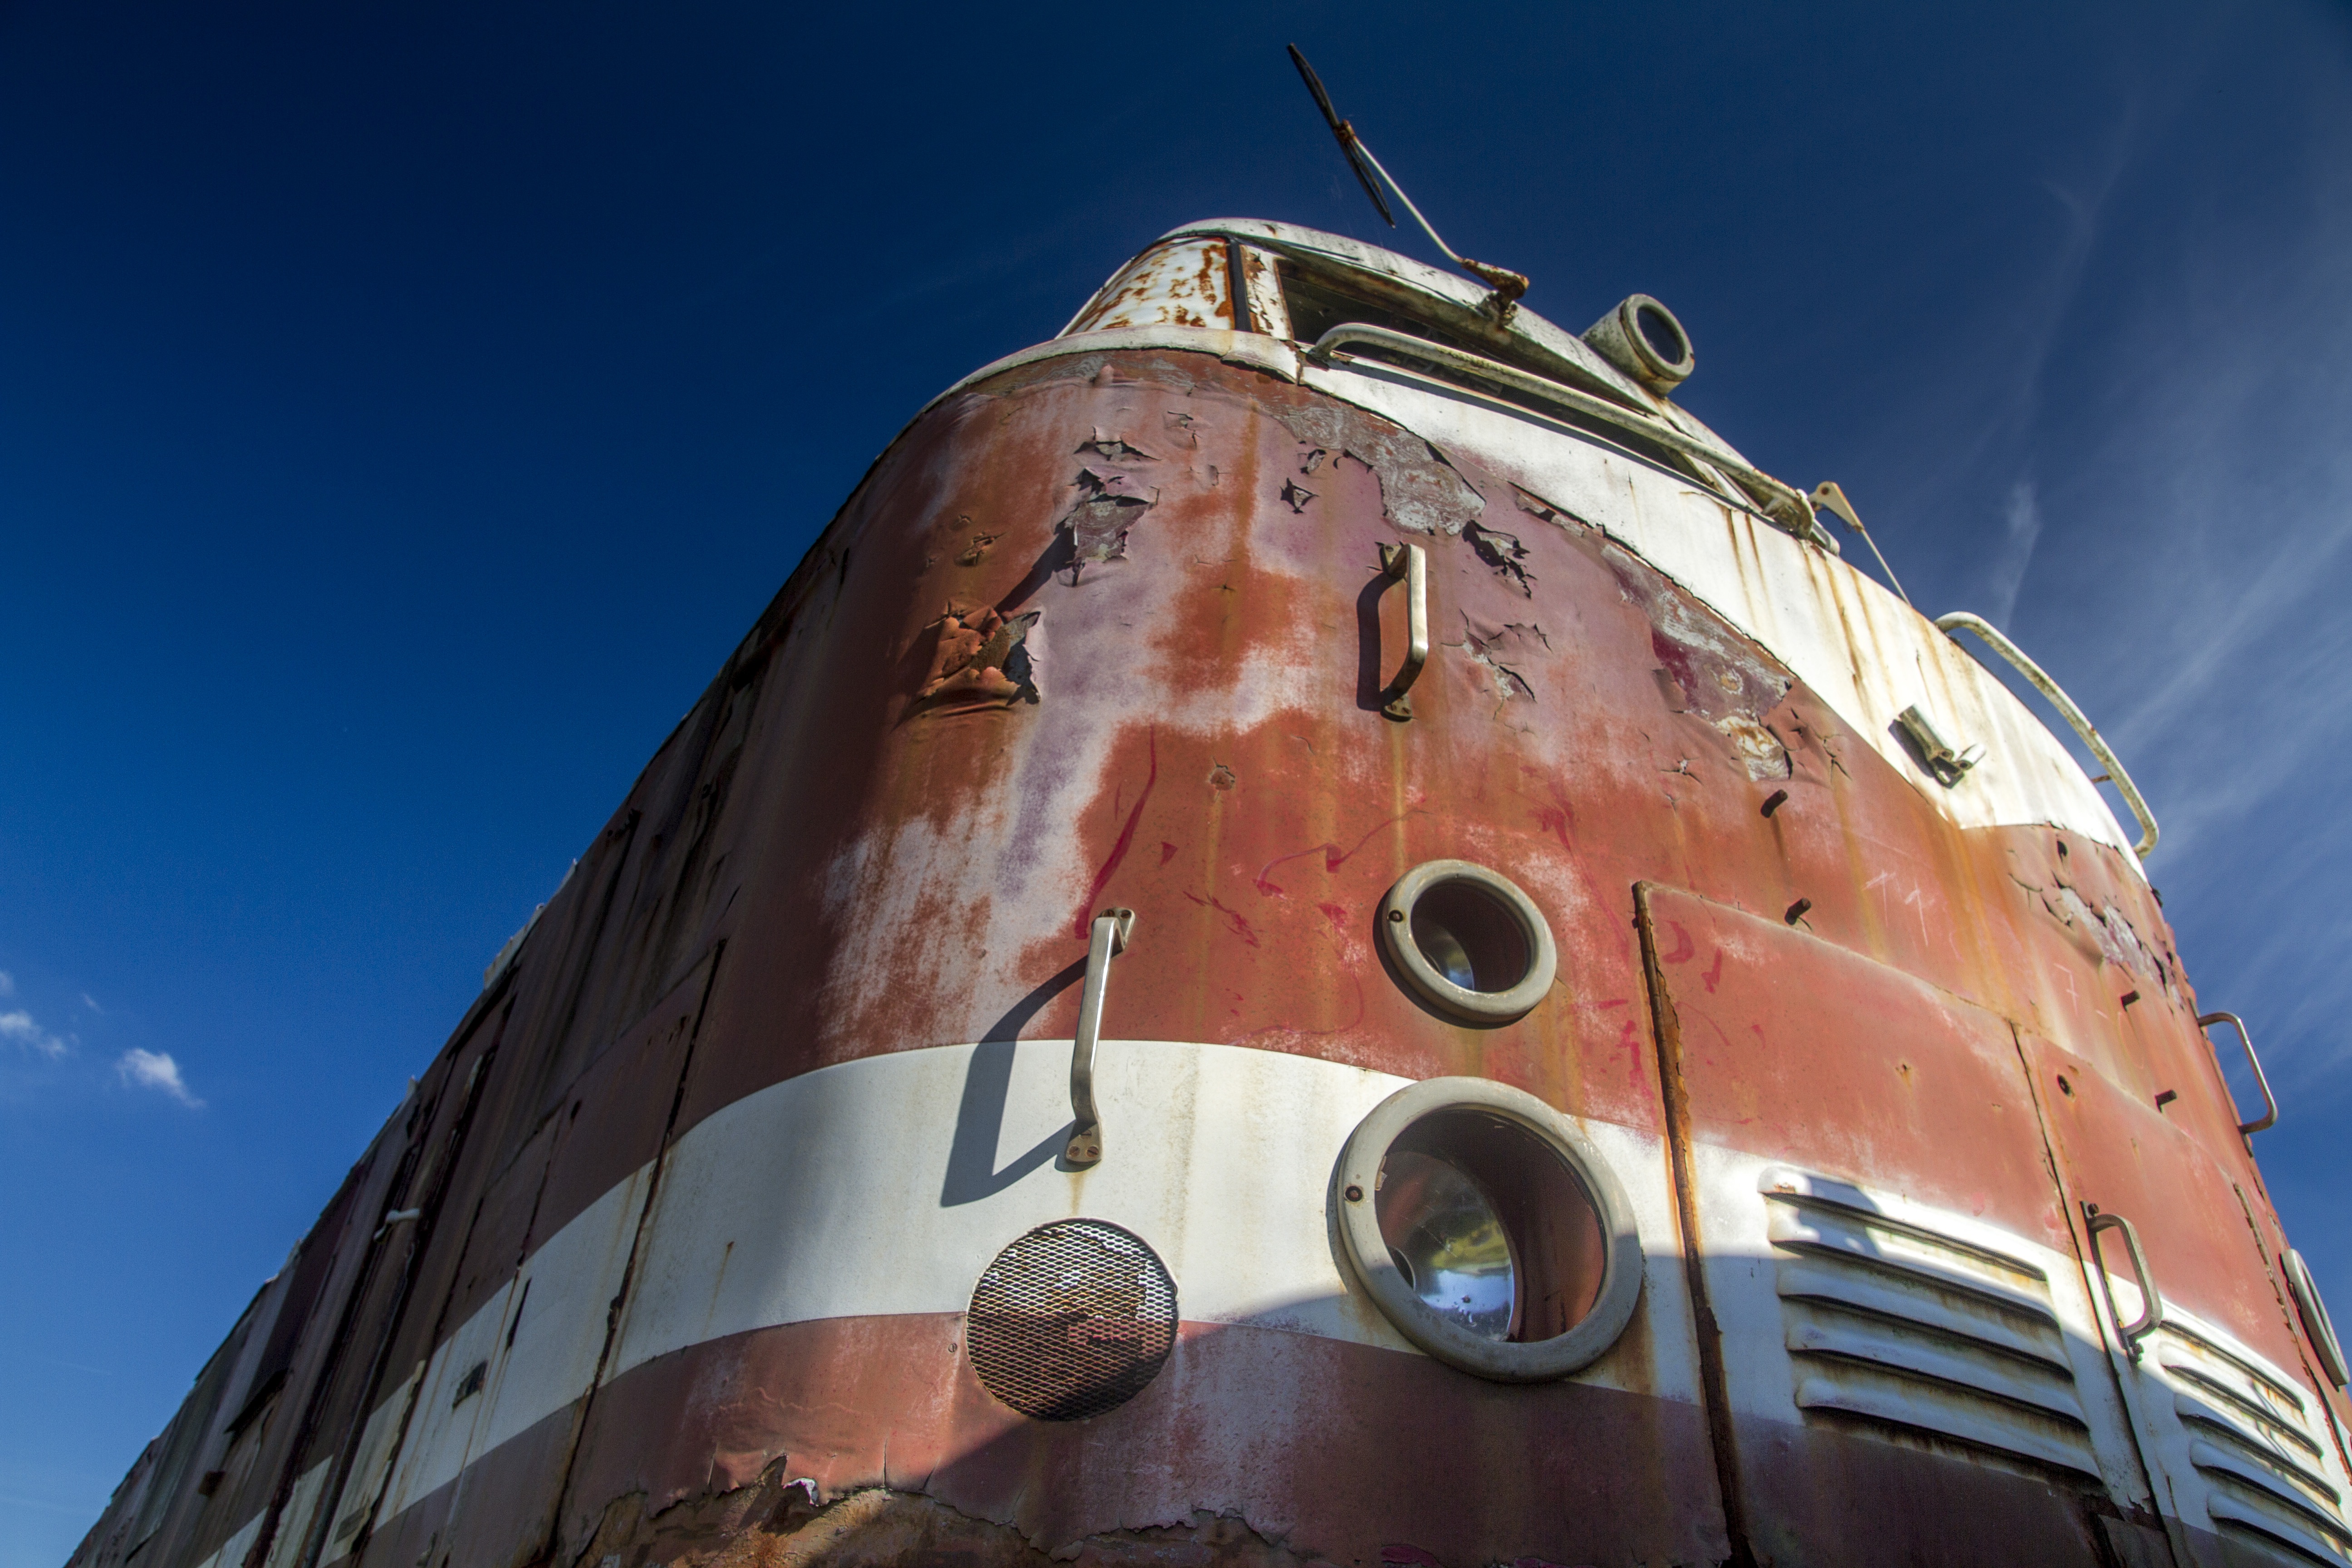
sea, boat, train, ship, transport, reflection, vehicle, mast, nostalgia, blue, locomotive, watercraft, siding, retired, passenger ship, diesel locomotive, shut down, atmosphere of earth, v200